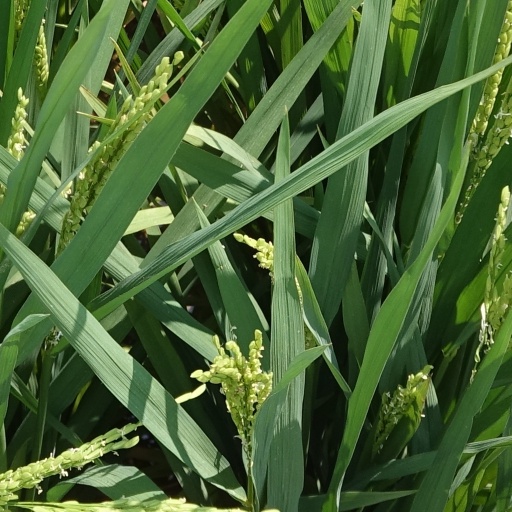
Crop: rice